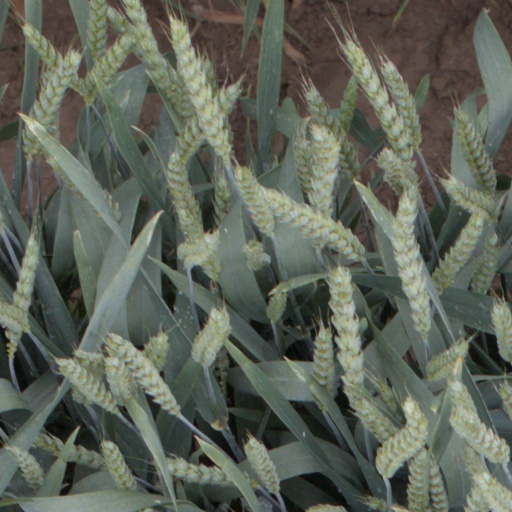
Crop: wheat